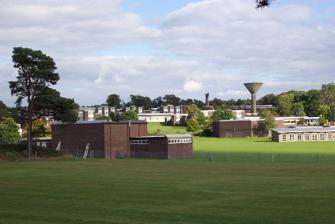
Building: Princess Royal Barracks, Deepcut
Country: United Kingdom
Year built: 1903
Barracks of the British Army and the Defence School of Logistics Princess Royal Barracks, Deepcut Camberley , Surrey Deepcut Camp Princess Royal Barracks, Deepcut Location within Surrey Coordinates 51°18′16″N 00°41′57″W / 51.30444°N 0.69917°W / 51.30444; -0.69917 Type Barracks Site information Owner Ministry of Defence Operator British Army Site history Built 1900–1903 Built for War Office In use 1903–2020 Garrison information Occupants Royal Logistic Corps The Princess Royal Barracks, Deepcut , commonly referred to as Deepcut Barracks , is a former British Army installation near Camberley , Surrey . It was the headquarters of the Royal Logistic Corps (RLC) and also the Defence College of Logistics, Policing and Administration, before both moved to Worthy Down Camp . History The area had been used as a training ground for the army from the late 19th century with no formal military infrastructure until 1900 when the Royal Engineers commenced the build of a number of camps, including Blackdown.  The land was owned by the Pain family of Frimley Green who built a number of high status dwellings on the land. Blackdown Camp was established in the late 1903 initially to accommodate artillery and infantry, centred on Winchester house, renamed Blackdown House when it was appropriated by the War Office for military use. The barracks built in Blackdown Camp were Minden, Dettingen, Alma, Frith, Aisne and Marne Barracks. The Victorian houses were demolished in the 1950s, the land around Blackdown House being left to forestry, and around Dettingen House being redeveloped for a modernised Officers Mess. The site of Aisne and Marne Barracks were also re-developed and used for Military Family Housing. What remained of Frith Barracks were closed in the late 1970s and the land left to vegetation and used as a Military Training Area. Between 1967 and 1971 Minden Barracks was demolished and rebuilt as Blackdown Barracks (renamed Princess Royal Barracks after Anne, Princess Royal ). The Barracks were the garrison of the Royal Army Ordnance Corps , and the School of Ordnance, until it merged into the Royal Logistic Corps in 1993. Dettingen and Alma Barracks have been closed and sold, and by 2002, demolished for housing development. A decision to sell the barracks was announced in January 2008 by the then Armed Forces Minister Bob Ainsworth , who said that the sale would not take place before 2013. In 2013, following the Defence Training Review and the merger of tri-service training to a single location, it was confirmed that the barracks were to close with the land being released for housing development. Part of the barracks has been demolished to facilitate the construction of the new 1,200 homes in the Mindenhurst neighbourhood. Work on decommissioning the barracks is expected to last until 2021. Trainee deaths at Deepcut Main article: Deaths at Deepcut army barracks Between 1995 and 2002 there were four deaths of trainees at the barracks which prompted families, the public and Ministry of Defence itself to call for investigation into any possible links, following four Coroner 's commissioned investigations and inquests. One produced a verdict of suicide by gunshot wounds, the other three returned open verdicts . On 3 June 2016, a Coroner's report into the death of Private Cheryl James in 1995 found that the death was "self-inflicted" and that Private James fired the gun intentionally. References